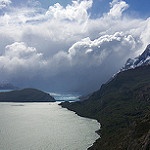
Label: glacier